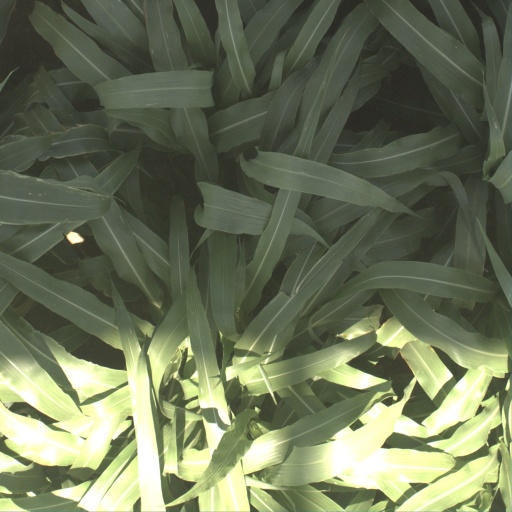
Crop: sorghum